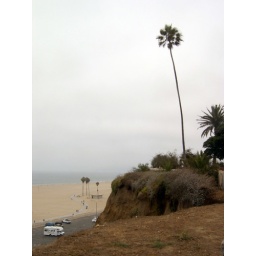
A lonely palm tree overlooks the ocean in Santa Monica